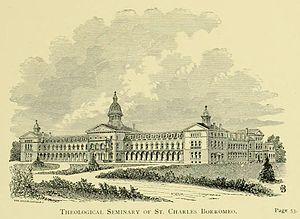
Ronald William Gainer, né le 24 août 1947 à Pottsville en Pennsylvanie, est un prélat américain, évêque de Harrisburg depuis 2014. Sa devise est Ex de plenitudine - Gratiam pro gratia.
Overbrook est un quartier de Philadelphie du nord-ouest de West Philadelphia. Le quartier est caractérisé par ses rangées de maisons anciennes et de petits immeubles d'habitation de trois ou quatre étages.
Le séminaire Saint-Charles-Borromée est un séminaire catholique situé à Philadelphie aux États-Unis. Il doit son nom à saint Charles Borromée et sert de séminaire pour la formation des prêtres de l'archidiocèse de Philadelphie. Il est accrédité par la Middle States Commission on Higher Education et par l'Association des écoles théologiques des États-Unis et du Canada.